Beth Haim of Ouderkerk aan de Amstel

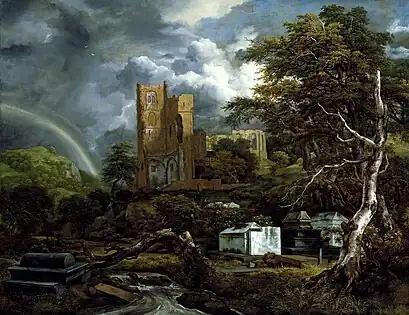
"The Jewish Cemetery", one of the paintings by Jacob van Ruisdael

The land was purchased for use as a burying ground by the Jewish community of Amsterdam in 1614 and is located in the village of Ouderkerk aan de Amstel, in the countryside near Amsterdam.